Patrick Cobbs

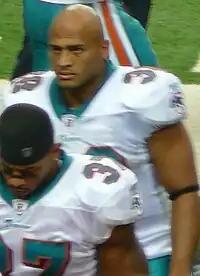
Cobbs (background) with the Dolphins in 2009

Stanley Patrick Cobbs (born January 31, 1983) is an American football coach and former player who currently serves as the run game coordinator and running backs coach at the University of North Texas. He played as a running back in the National Football League (NFL) for five seasons with the Pittsburgh Steelers and the Miami Dolphins, and also was a member of the New England Patriots and the New Orleans Saints. He played college football for the North Texas Mean Green and was signed by the Patriots as an undrafted free agent after the 2006 NFL draft.